Natalie Meyer

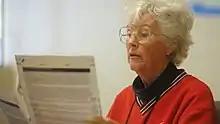

Natalie Meyer (May 20, 1930 – September 23, 2021) was an American politician who served as the Secretary of State of Colorado from 1983 to 1995.